Reactor (video game)

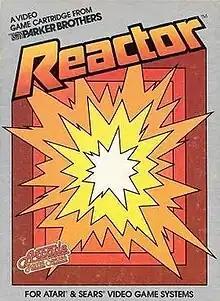
Atari 2600 box art

The Atari 2600 can be played with either a joystick or a trackball, though the latter is not mentioned in the manual. The difficulty switches set the sensitivity of the controls. There are no voice overs, and the bonus counter is invisible.